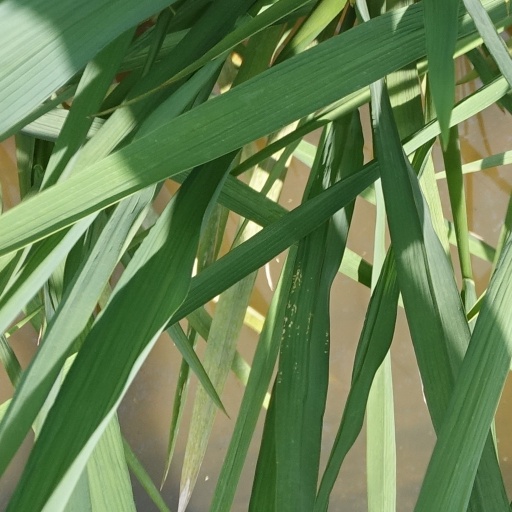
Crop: rice